Futian Port

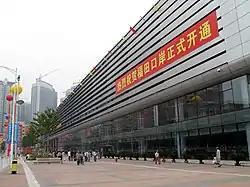
Futian Port Building

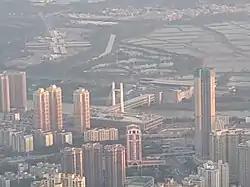
Aerial view

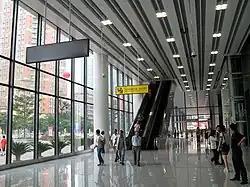
Inside the Futian Port Building

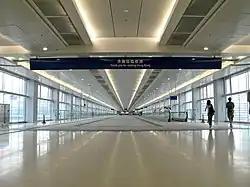
The entrance of Futian Port Building from Lok Ma Chau Station

Futian Port or the Lok Ma Chau Spur Line Control Point is an immigration port of entry/border crossing on the border between mainland China and Hong Kong, located in the Futian District of Shenzhen in mainland China.